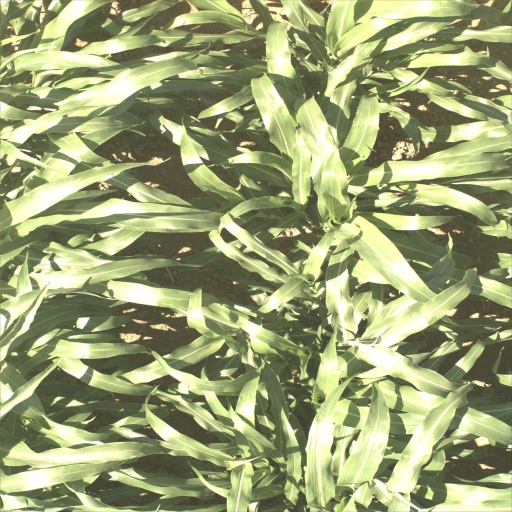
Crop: sorghum